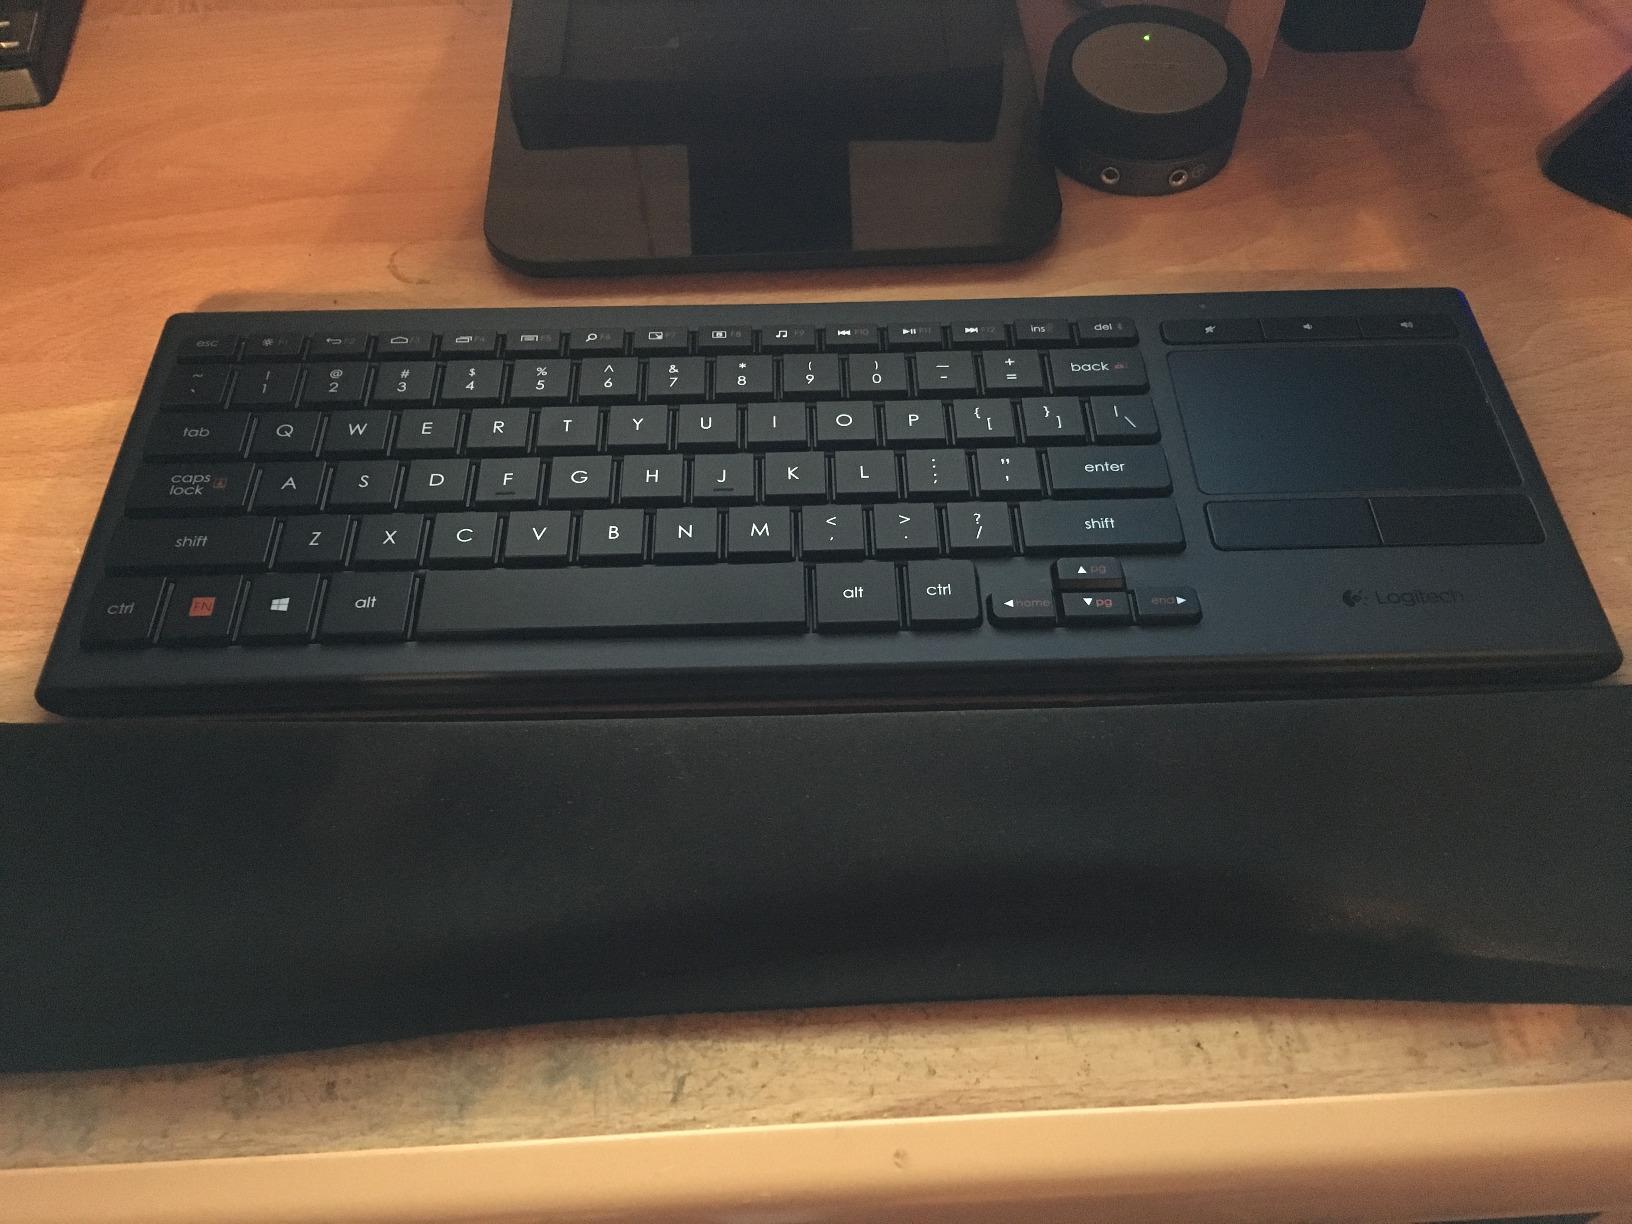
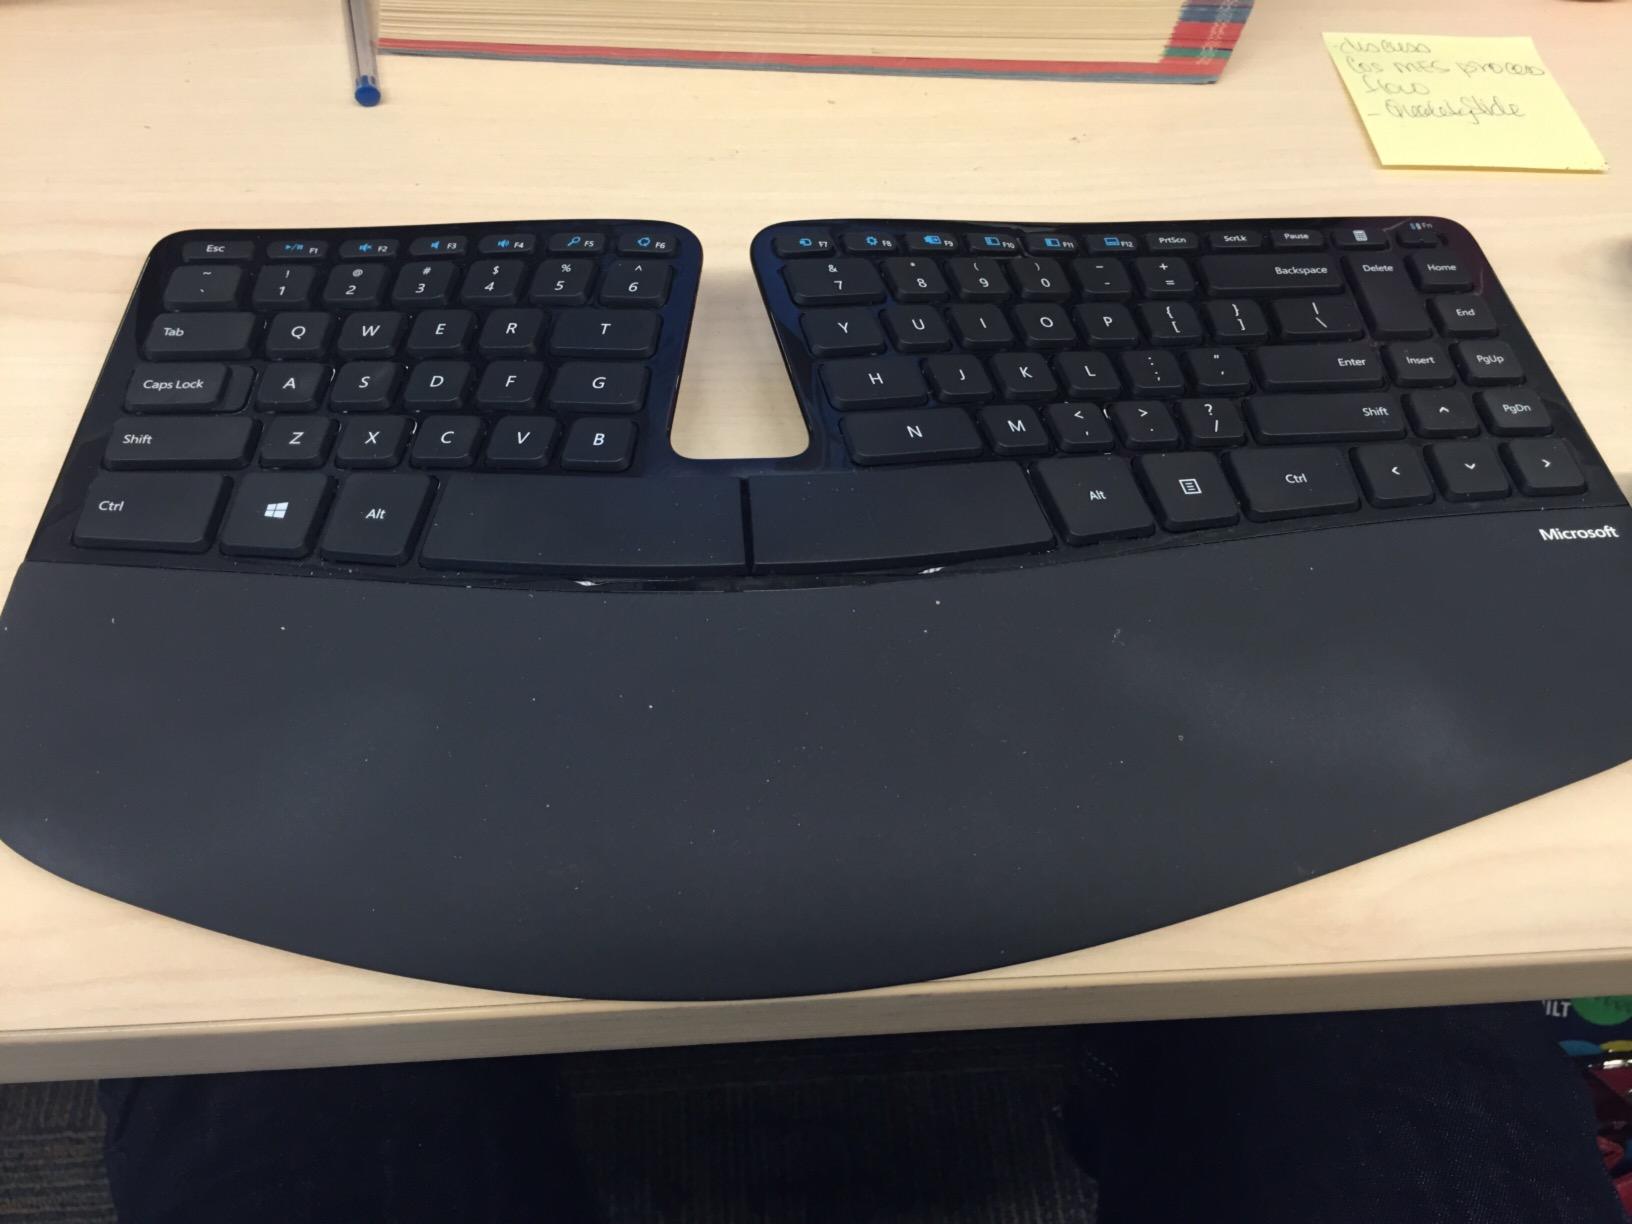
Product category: keyboard
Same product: no